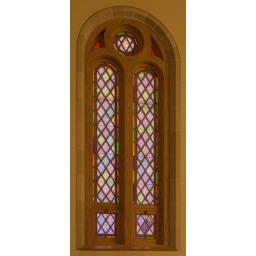
Saint Joseph Roman Catholic Church, in Josephville, Missouri, USA - stained glass window